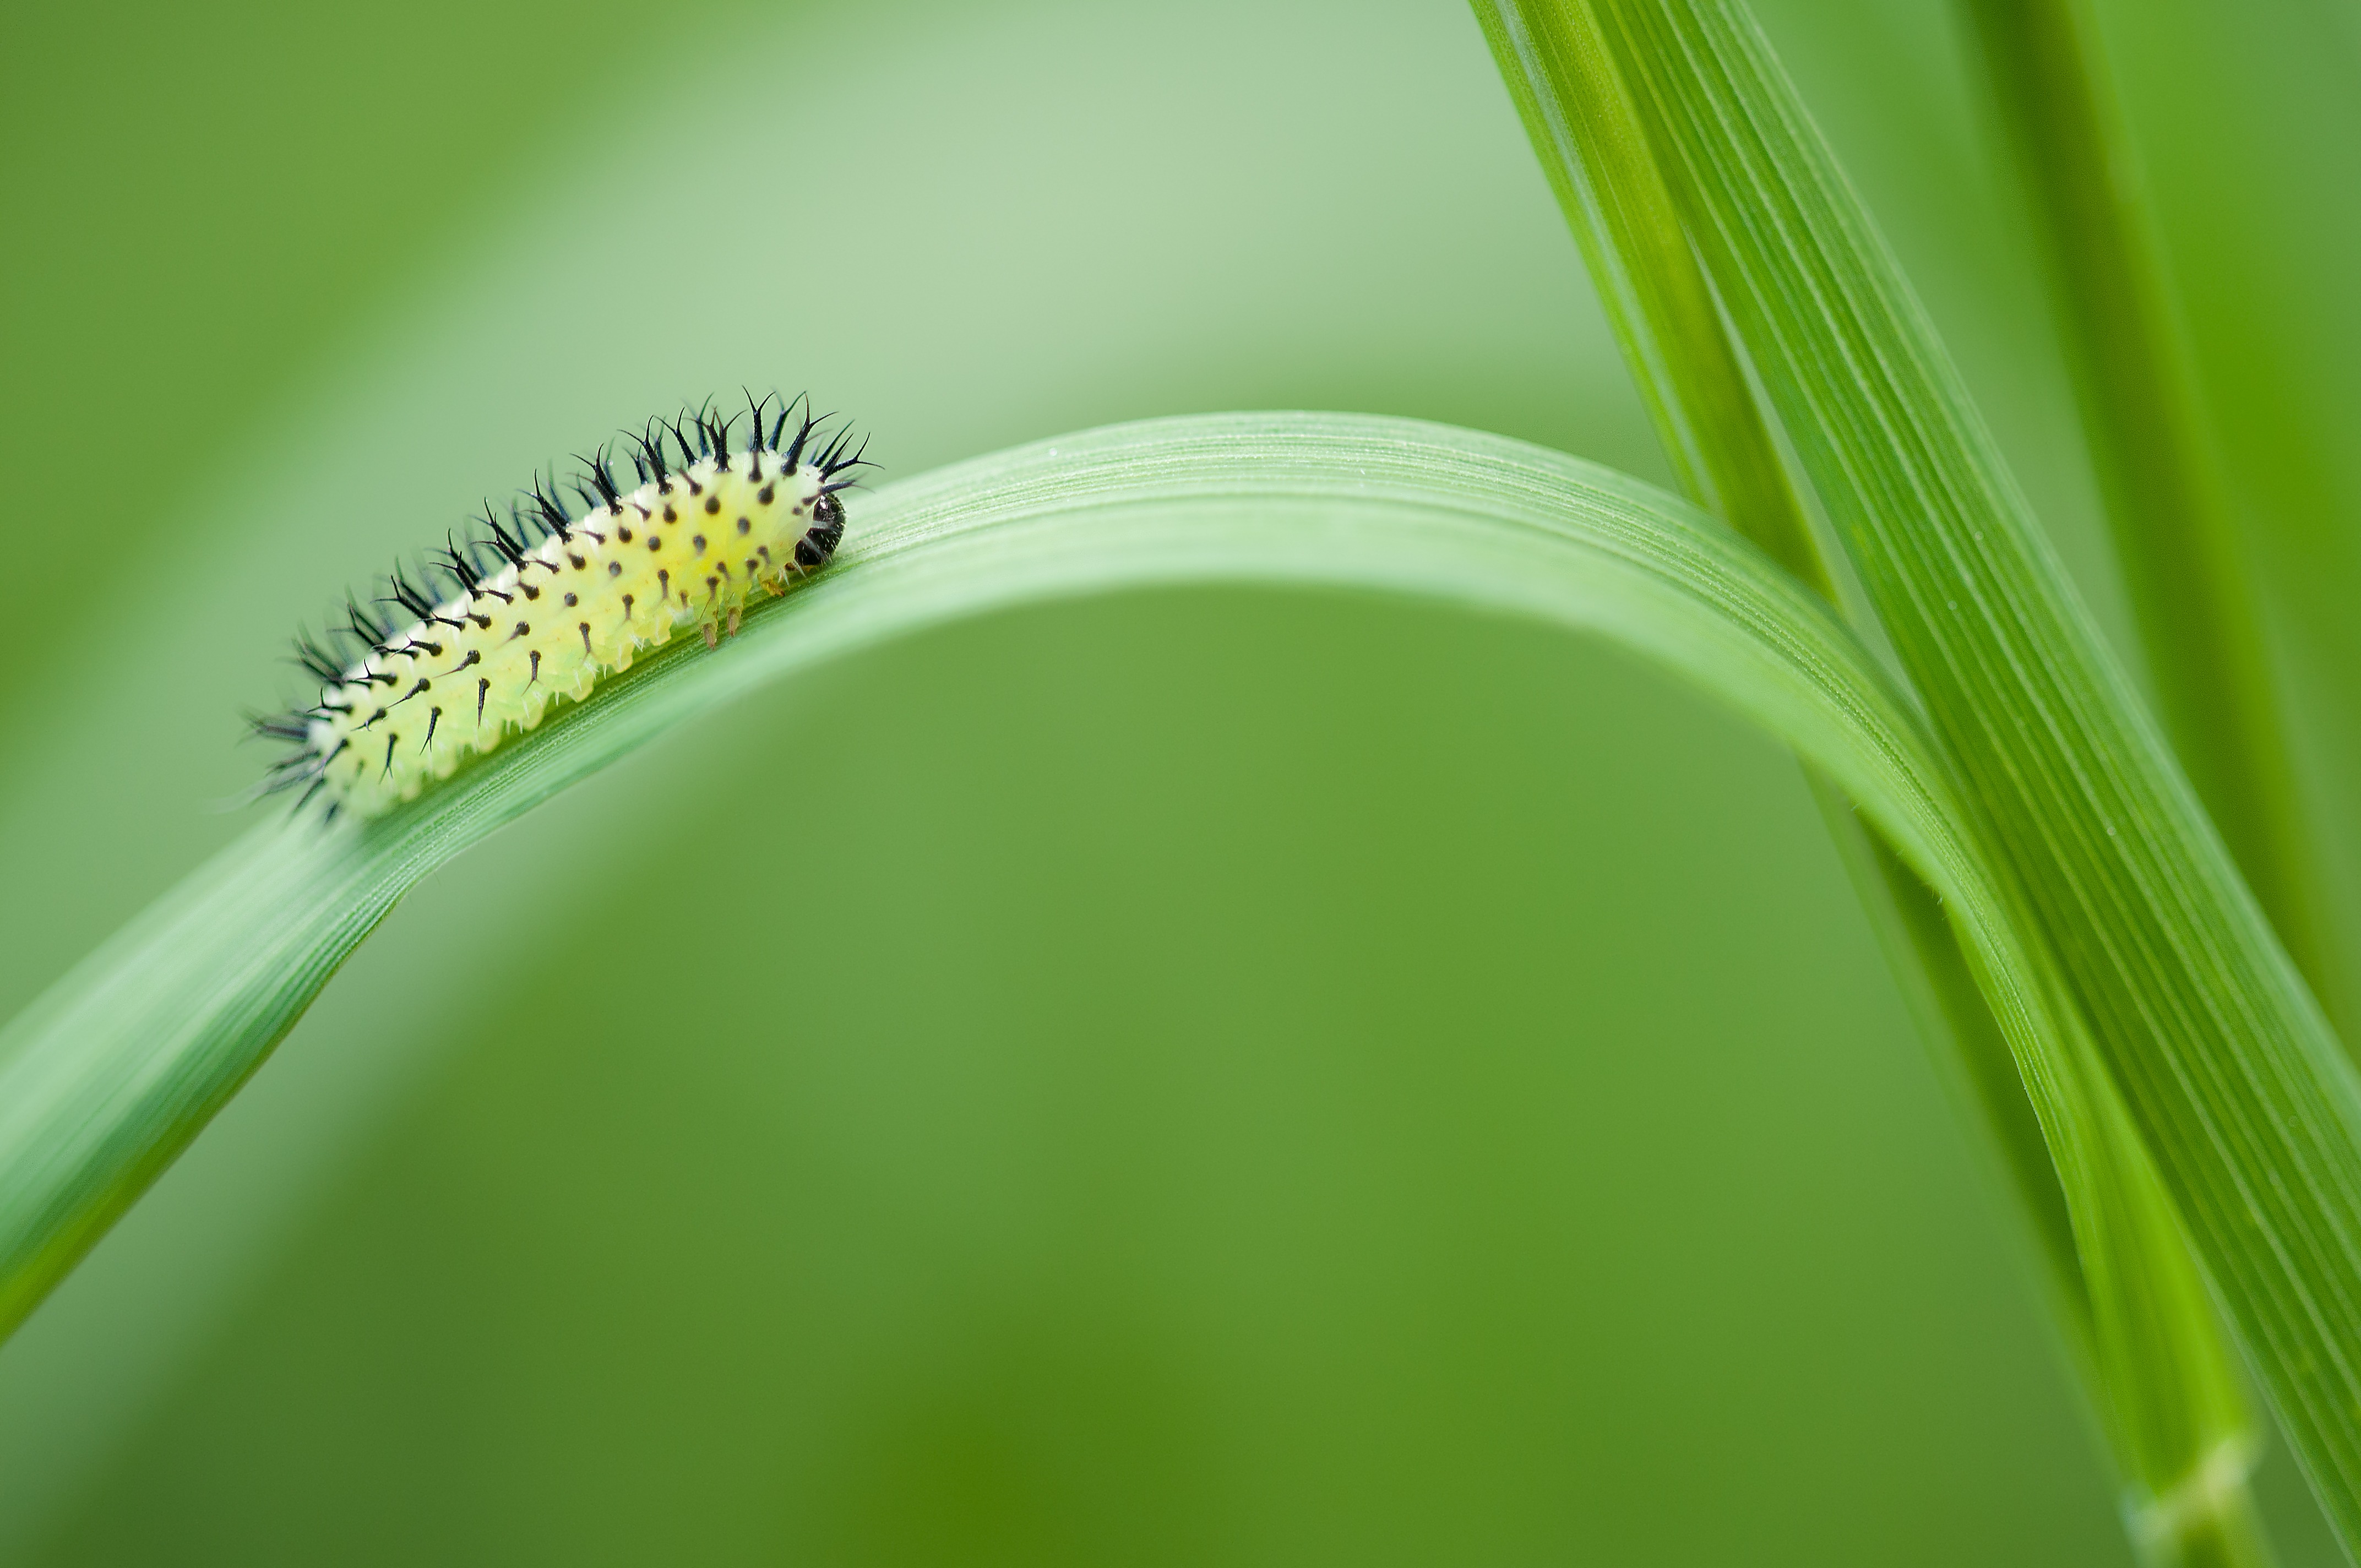
nature, grass, plant, photography, leaf, flower, green, insect, botany, flora, close up, animals, moisture, larva, macro photography, stage of development, grass family, plant stem, oak sawfly larva